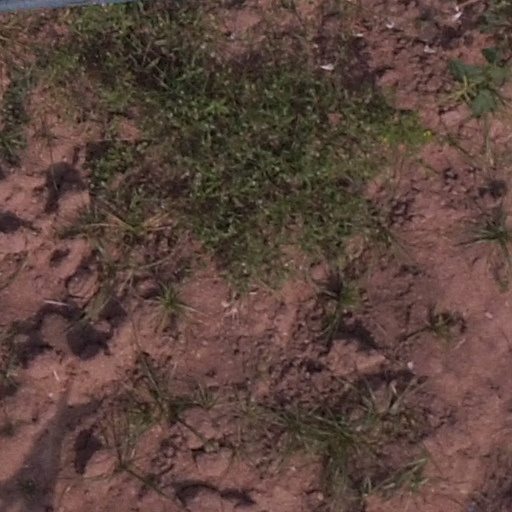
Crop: maize; corn